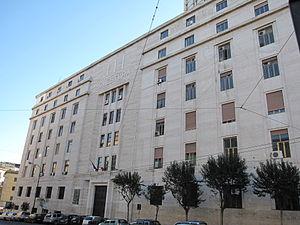
La Piazza Matteotti est l'une des places monumentales de Naples.
Le Palazzo della Questura de Naples, en Italie, est un bâtiment situé Via Medina et Via Armando Diaz. Au nord de la Questura se trouve le Palazzo delle Poste, contemporain et tout aussi imposant.